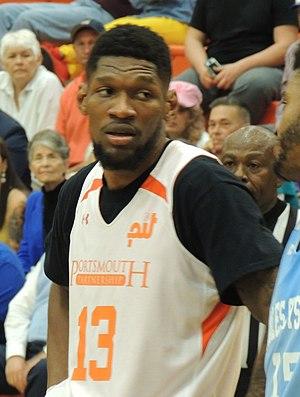
Chris Silva Obame Correia, né le 19 septembre 1996 à Libreville au Gabon, est un joueur gabonais de basket-ball. Il évolue au poste d'ailier fort.